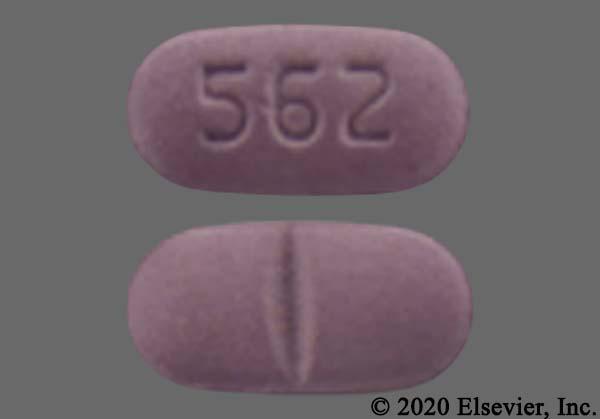
Label: plastic